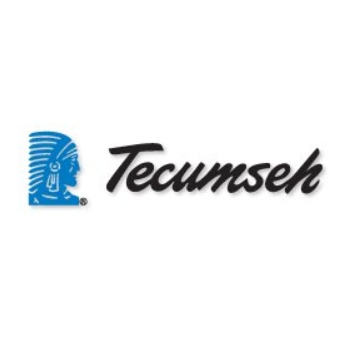
515-10002 - 515-10002 TECUMSEH FAN BLADE
The 515-10002 Tecumseh fan blade is a must-have for any HVACR technician's toolbox. This reliable OEM part is perfect for service and repair and is designed for long-lasting performance. Crafted from lightweight but durable materials, this fan blade weighs only 0.5 lbs and is an ideal solution for replacing existing fan blades. It is compatible with multiple Tecumseh parts, such as 515, AKA4457YAADP and AJA2423ZAADP. As a HVACR Service part and part of the Tecumseh product range, you can trust this fan blade to perform under pressure and quality test standards. Finding the right part for the job is essential, and the 515-10002 model is the ideal choice. With efficient cooling and reliable movement, this fan blade ensures that your HVAC system is running properly. The 515-10002 Tecumseh fan blade is the perfect balance of quality, affordability and compatibility. This major HVACR Service Parts offers premium performance in a lightweight, easy-to-install frame. Crafted for dependable operation and improved energy efficiency, it offers unbeatable convenience and reliability. Whether you’re replacing an existing fan blade or are looking for a new solution to fit your needs, this fan blade is the perfect option for you. Brand/Manufacturer : Tecumseh Part # : 515-10002 515-10002 TECUMSEH FAN BLADE | 0.5 Lbs Category : HVACR Service Parts >> OEM Parts >> Tecumseh Keywords : 51510002 TECUMSEH FAN BLADE 51510002TECUMSEHFANBLADE 515 AKA4457YAADP AJA2423ZAADP 850 About Tecumseh Tecumseh is a leading manufacturer of HVAC equipment for the commercial, industrial, and residential markets. Their broad portfolio of products includes compressors, condensing units, fan motors, and more. With a nearly 90-year history, Tecumseh is known for reliable performance and quality craftsmanship, making them an essential partner in all air conditioning, refrigeration, and ventilation needs. Their long-standing commitment to innovation and sustainability has resulted in an impressive selection of energy-efficient components and systems, making them a leader in sustainable HVAC solutions. About Cold Air Central At Cold Air Central, we pride ourselves on delivering unparalleled expertise and top-notch service in the HVAC industry. With our fingers on the pulse of the latest HVAC technologies, we provide a vast array of wholesale HVAC parts and supplies to both professionals and homeowners alike. Our catalog features everything from direct AC parts and universal HVAC accessories to energy-efficient heating equipment for sale, catering to all your air conditioning and heating system needs. Whether you're embarking on a DIY heating system repair or you're an HVAC professional looking for the best parts for AC repair, we’re your one-stop online destination for buying HVAC parts. We offer competitive wholesale prices on high-quality HVAC replacement parts, including compressor parts, AC unit components, HVAC filter replacements, and thermostat components for heating systems. Our online store allows customers across the USA to conveniently purchase USA air conditioning parts online with confidence, and our reach extends globally to those seeking trusted wholesale AC solutions. For every season, from summer AC repair parts to winter heating system upgrades, we provide the necessary seasonal HVAC maintenance kits. If you're faced with an AC not cooling or you simply need furnace repair parts, look no further. At Cold Air Central, we make it easy to find the right HVAC troubleshooting parts, energy-efficient HVAC equipment, and HVAC tools and accessories to ensure your systems run smoothly, efficiently, and affordably.
Brand: Tecumseh
Category: Vehicles & Parts